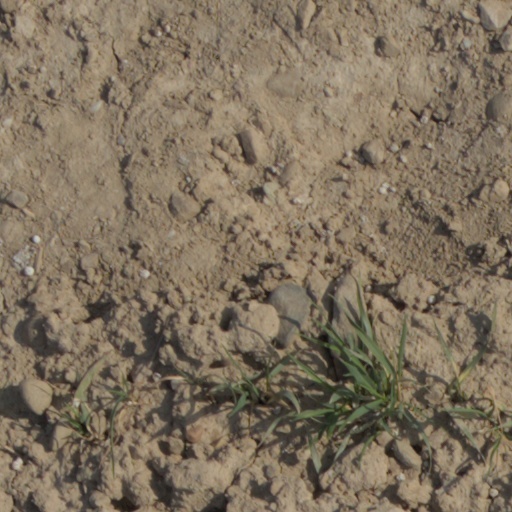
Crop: wheat